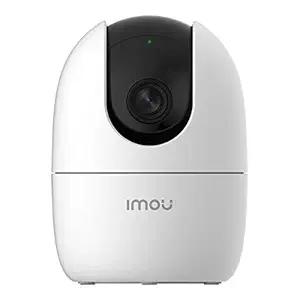
Imou 360° 1080P Full HD Security Camera
Category: Electronics
Price: 2299 (list price: 7500)
Rating: 4.1 (5,554 ratings)
About this product: 360 Degree Coverage View: With Imou Life App, you can create a panorama and rotate the camera to view every corner, leaving no blind-spots. Video recording frame rate of the camera is up to 25/30fps, making the video more smoothly.;1080P Full HD & Night Vision: 1080p full HD security camera provides crystal clear videos and recordings. Every image of video is clear in details. And quality infrared LEDs extend the range of night vision reach up to 10m/33ft, lets you see everything clearly even in the darkness.|WiFi & Ethernet Connection: It supports both WiFi (2.4Ghz only) & Ethernet connection, so you can switch it according to your network condition. Extended WiFi enhances the stability of network connection. And the camera works charmly with Amazon Alexa and Google Assistant.;Intelligent Detection and Tracking: Human detection avoids false alarms from moving pets. Smart motion tracking makes the camera follow moving objects, record real-time videos. And the built-in siren can trigger sound to scare unwelcome strangers away.|Sound Detection & Two-way Audio: Instant notification will be sent to you when the camera detects baby crying, dog barking, or other abnormal sounds, keeping you aware of what's going on at home. And you can talk with loved one by the built-in speaker and microphone.|Diversified Safe Storage: Multiple storage ways: Cloud, NVR, SD card(up to 256G) for your chioce. You can record 1080p video non-stop for 24 days and the advanced H.265 compression reduces bandwidth and storage requirements by roughly 50% with no impact on video quality.; Available Service Center: For any after-sale questions, you can contact our service center in India, Address: Plot No #122, Ground floor, Institutional Area,Sector 44, Gurugram, Haryana – 122001|Included Components: 1 Camera, 1 Power Adapter, 1 Power Cable, 1 Mounting Plate, 1 Quick Service Guide, 3 Sets Of Screw; Specific Uses For Product: Surveillance